Rymer Liriano

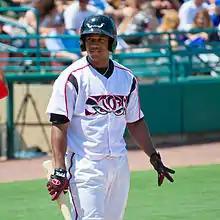
Liriano with the Lake Elsinore Storm

Liriano signed with the San Diego Padres as an international free agent in 2008, and spent the first two seasons on the Padres' rookie-class teams. He then spent the 2010 season primarily with the Eugene Emeralds and the Fort Wayne TinCaps.